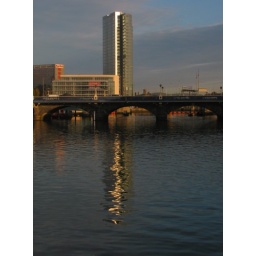
Obel building and royal mail sorting office on a sunny morning in Belfast